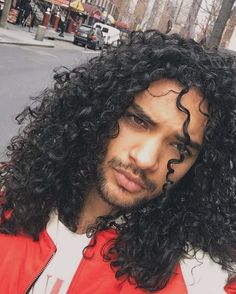
Gender: men